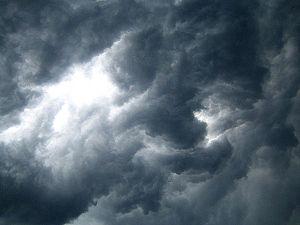
Tempête